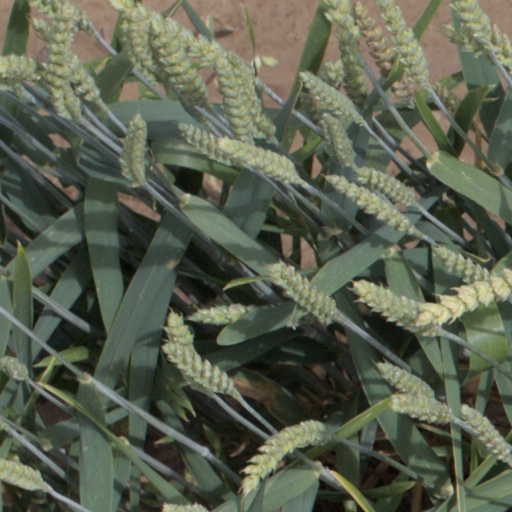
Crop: wheat